Pythia cecillii

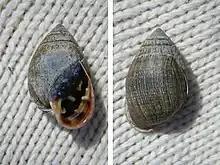
Apertual and abapertural view of a shell of "Pythia cecillii".

The specific name "cecillii" is in honor of the French admiral Jean-Baptiste Cécille.